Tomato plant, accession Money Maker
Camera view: tilt-top (135 deg); turntable rotation: 330 degrees
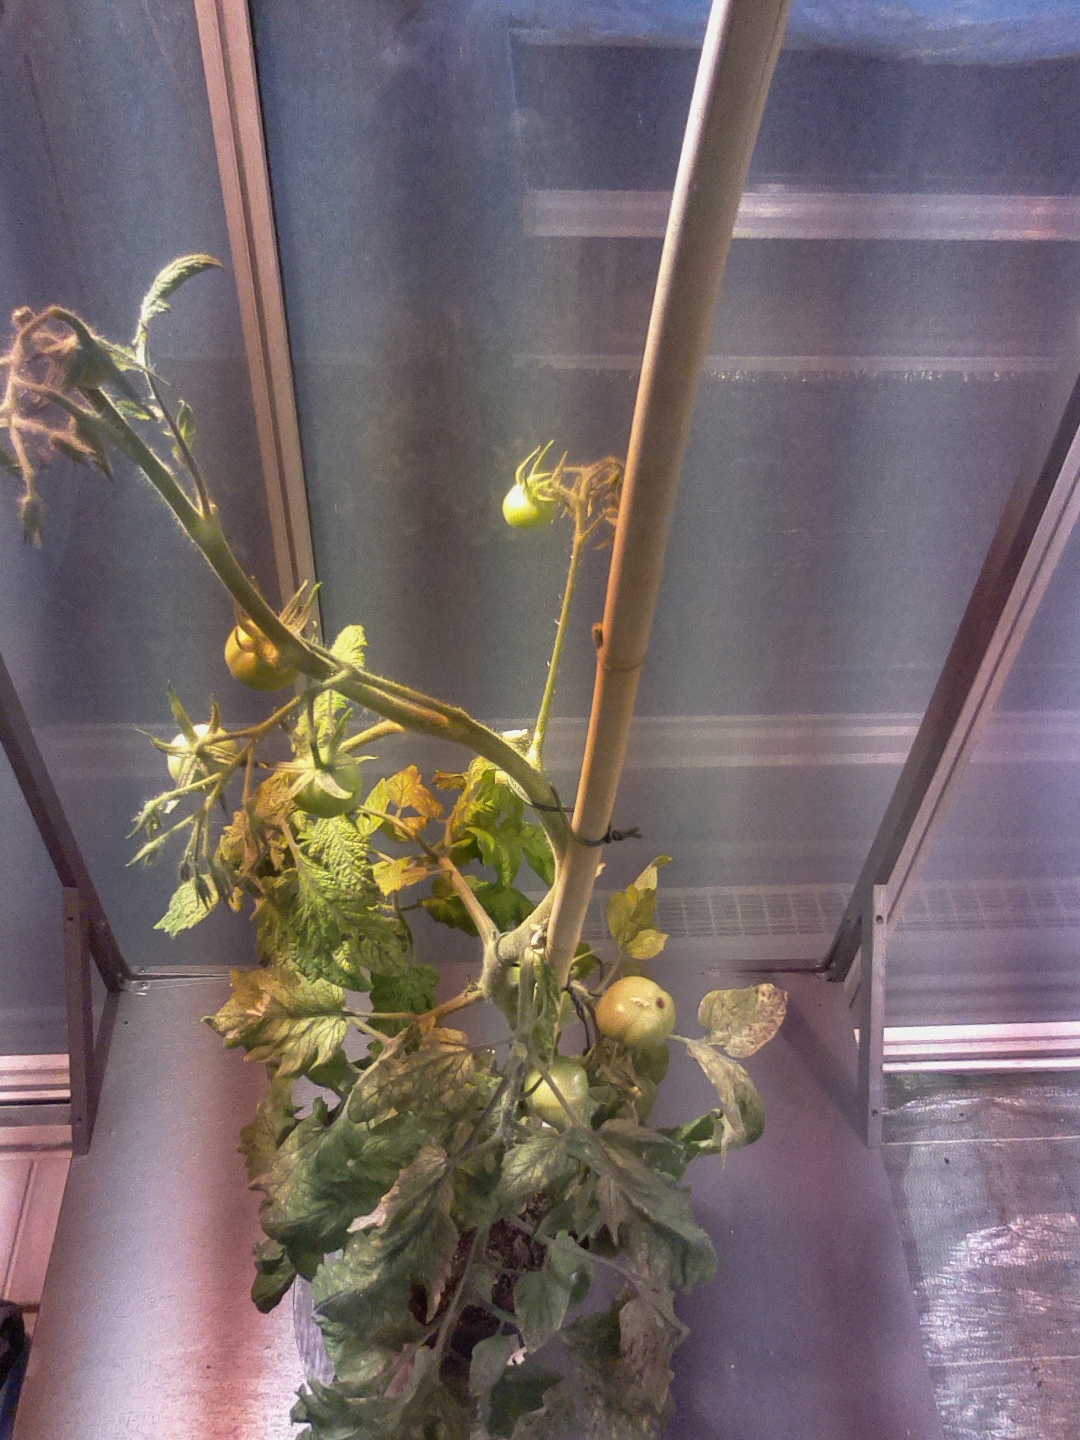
BBCH growth stage 76: 60%-70% of final fruit size